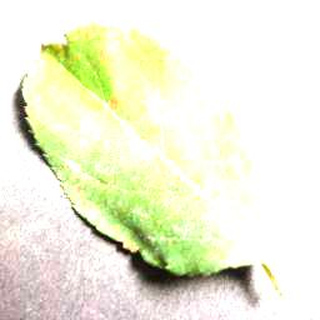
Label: apple_cedar_apple_rust